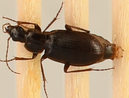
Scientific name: Calathus advena
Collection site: Niwot Ridge NEON (NIWO), plot NIWO_009